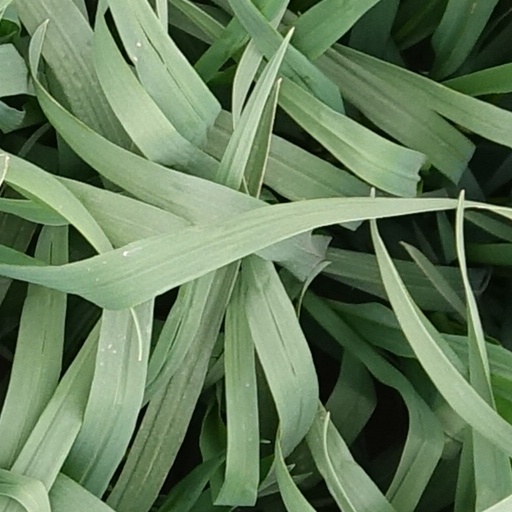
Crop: wheat